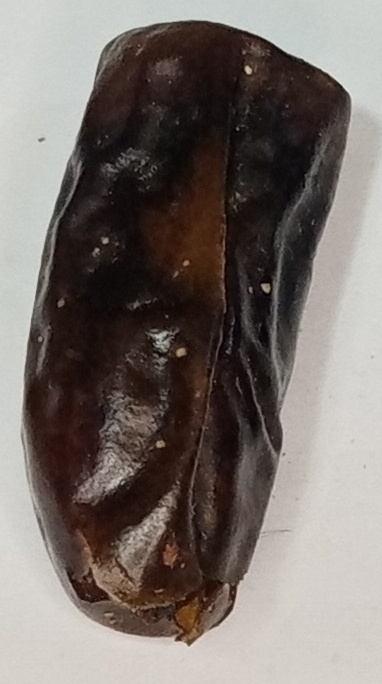
Variety: gajar
Size: large
Grade: grade-1